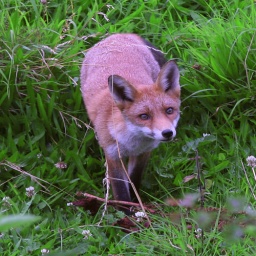
Taken in the field by my house 8.30 pm